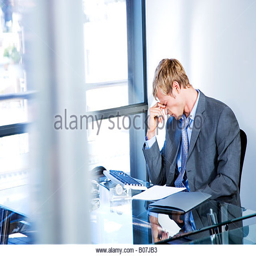
businessman looking stressed in a modern office